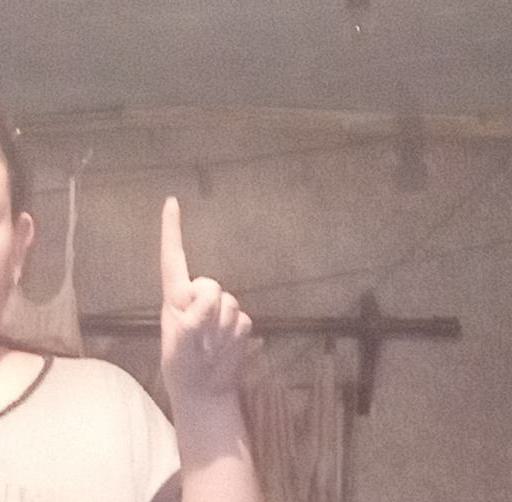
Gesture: one